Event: Typhoon Ruby
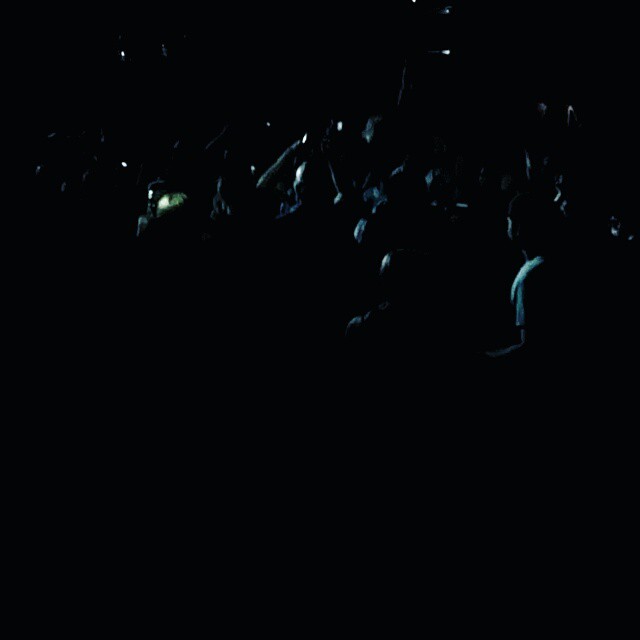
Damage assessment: no_damage